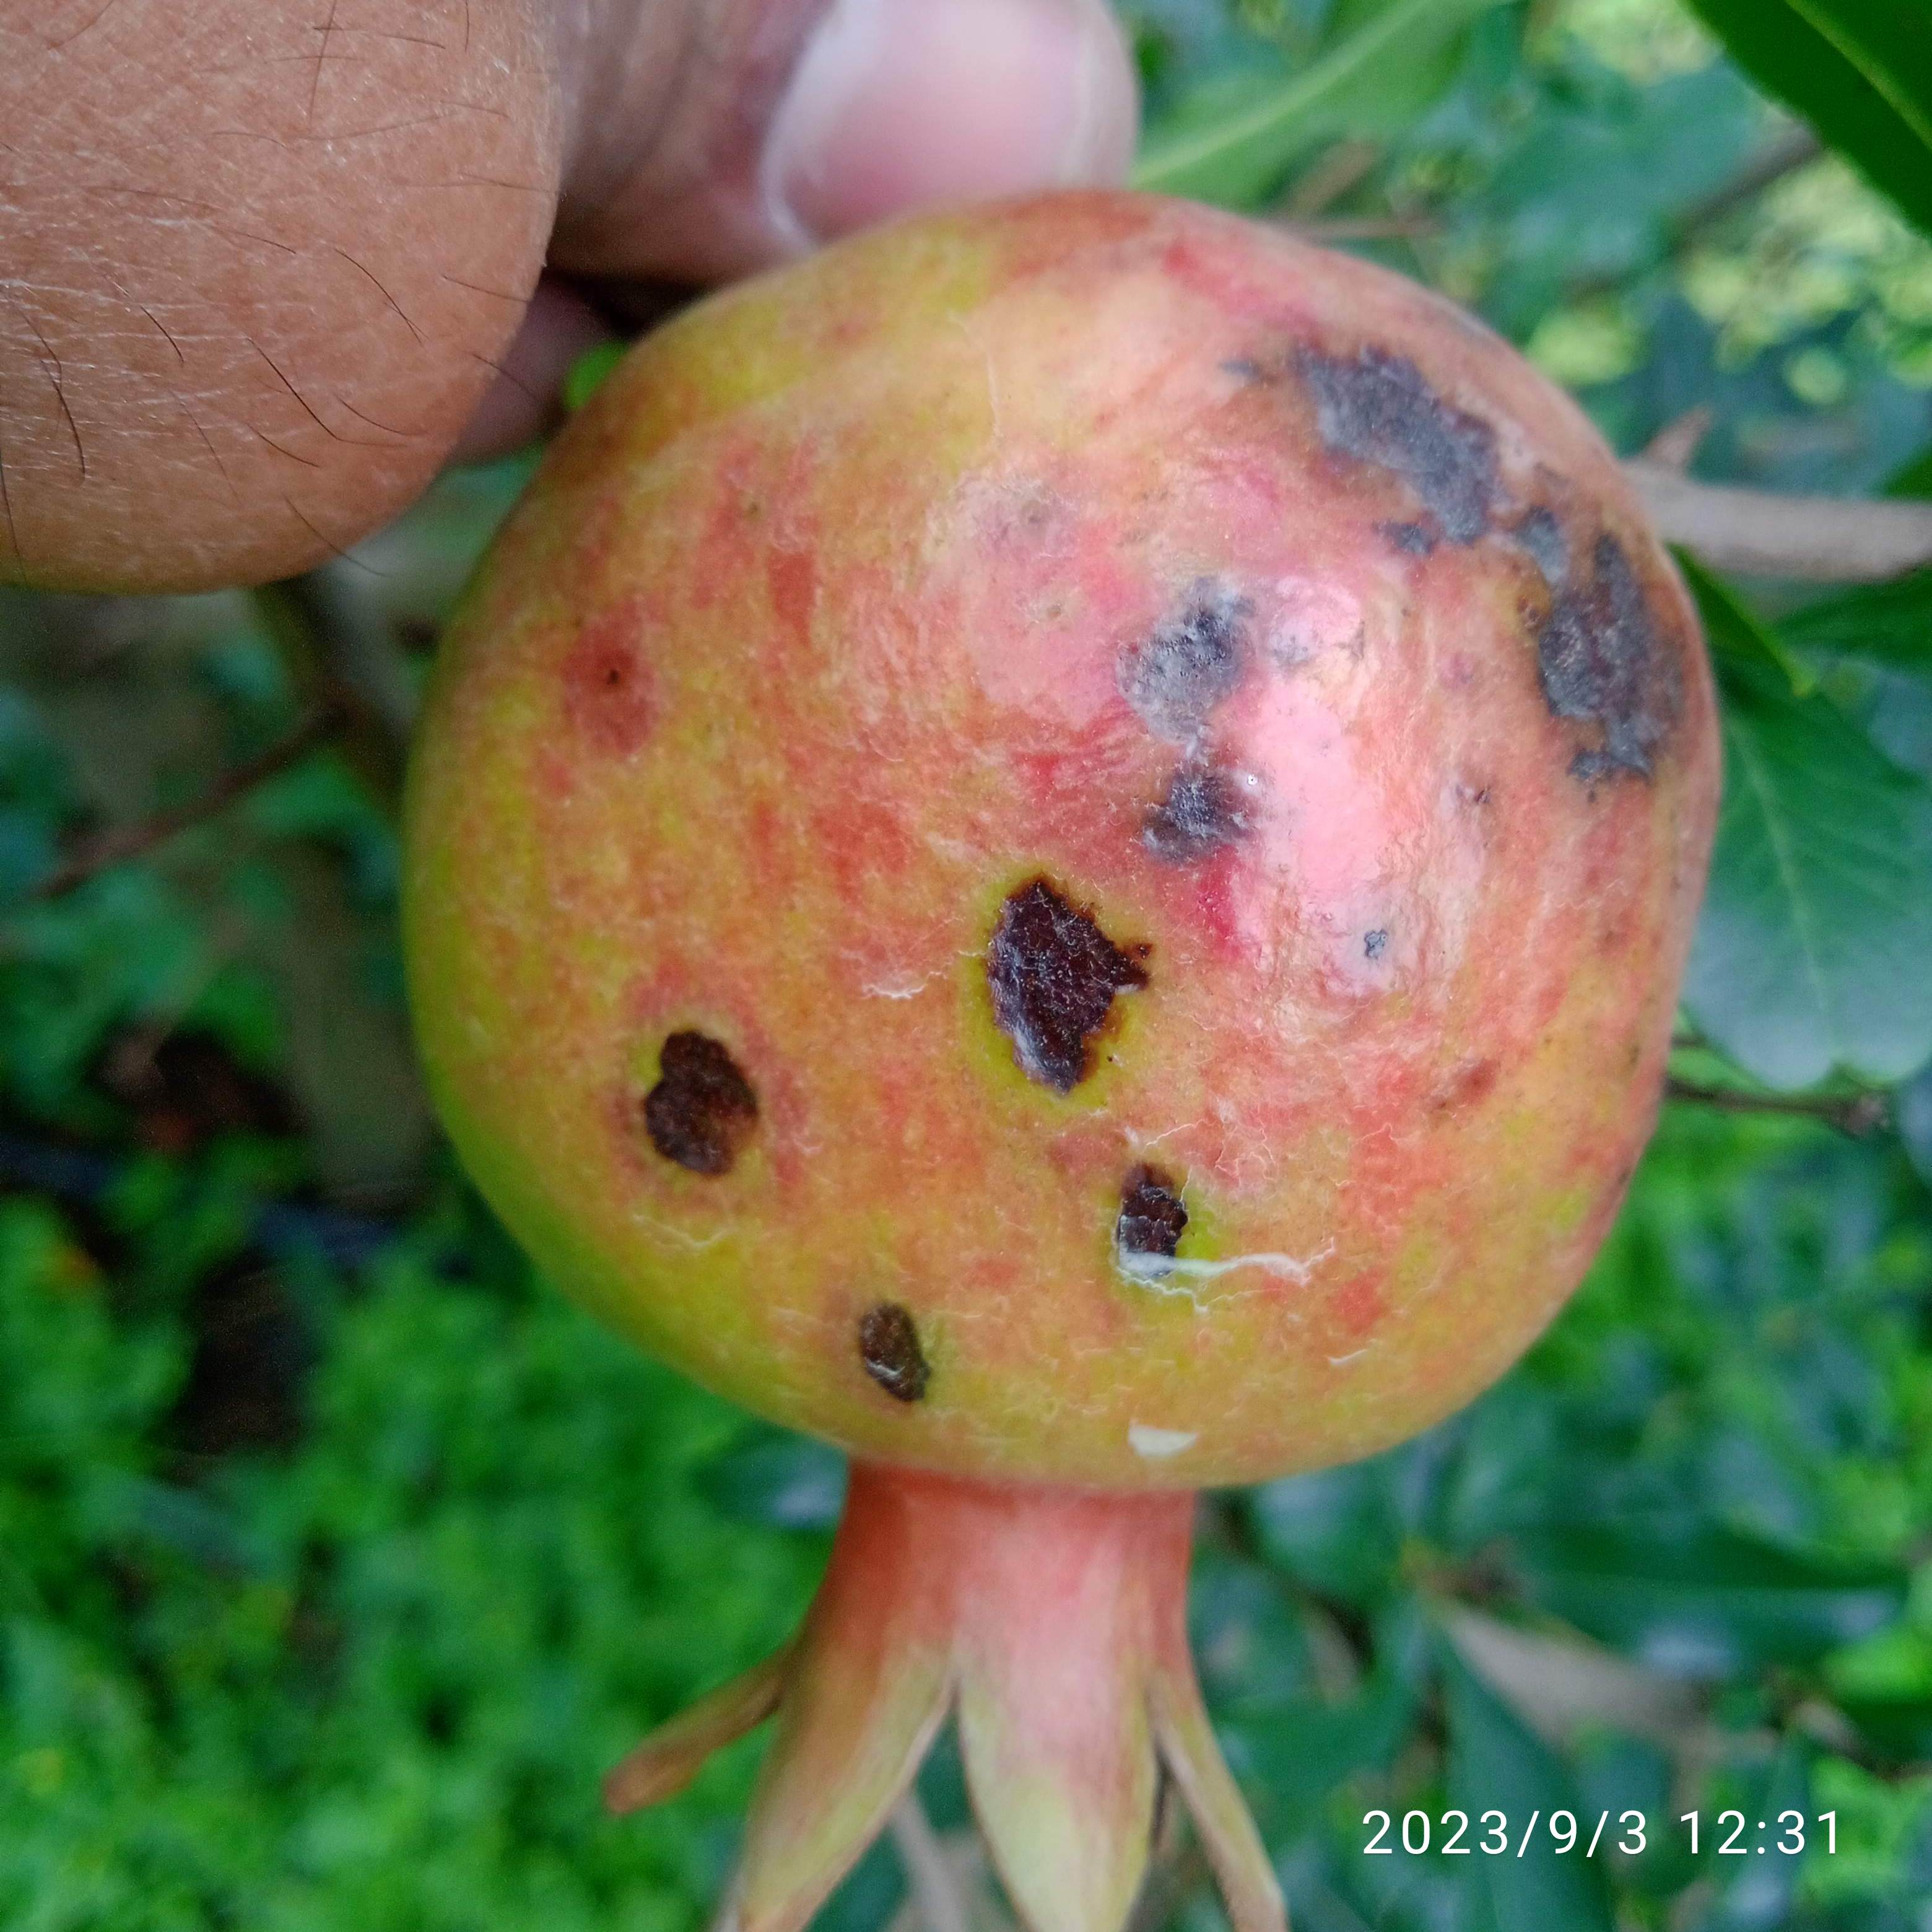
Label: Anthracnose